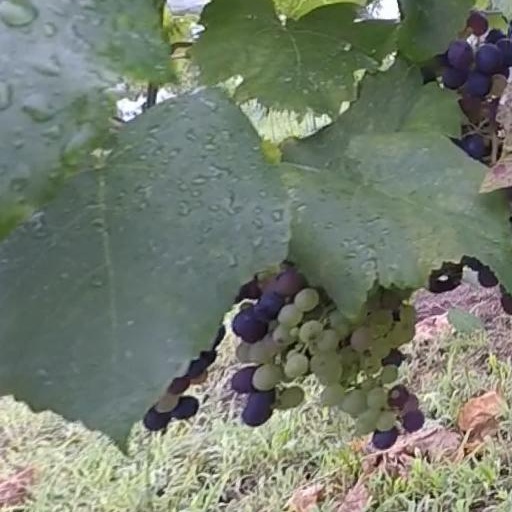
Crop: grape